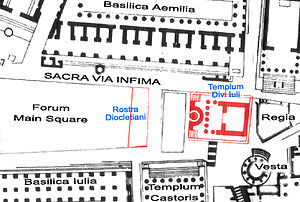
Rostra
Rostra kaldte